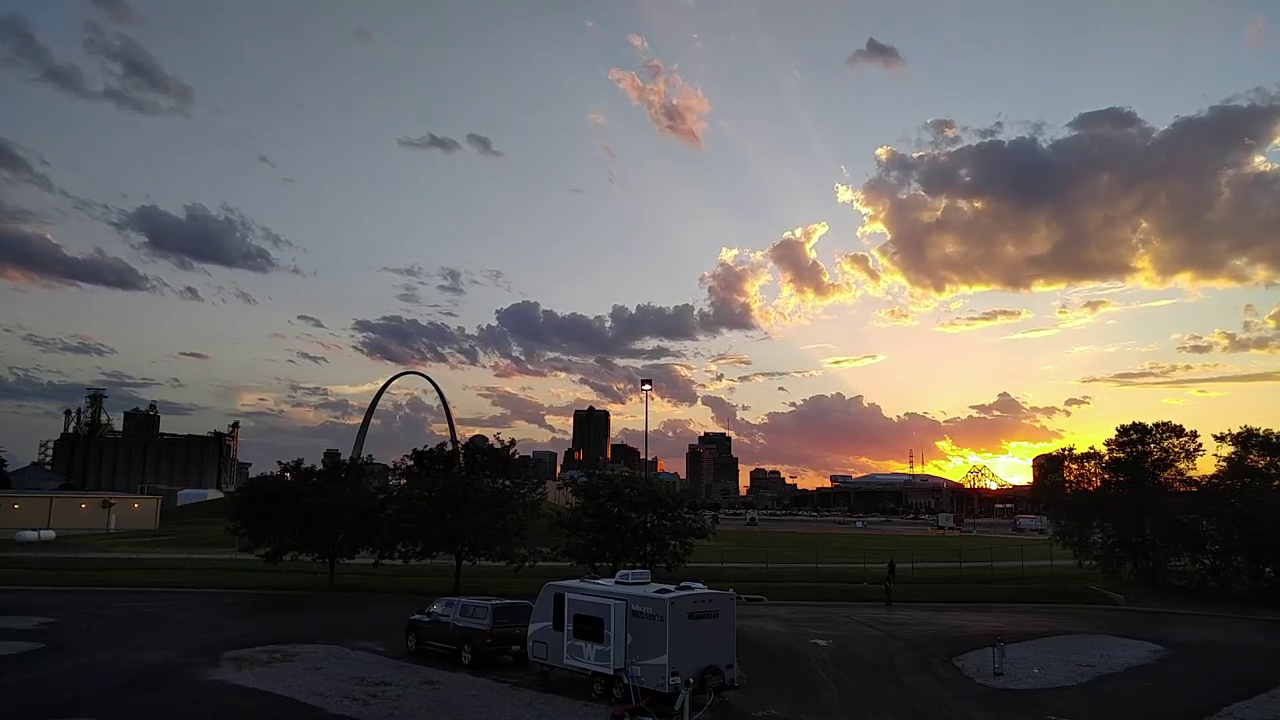
Fire: no
Smoke: no